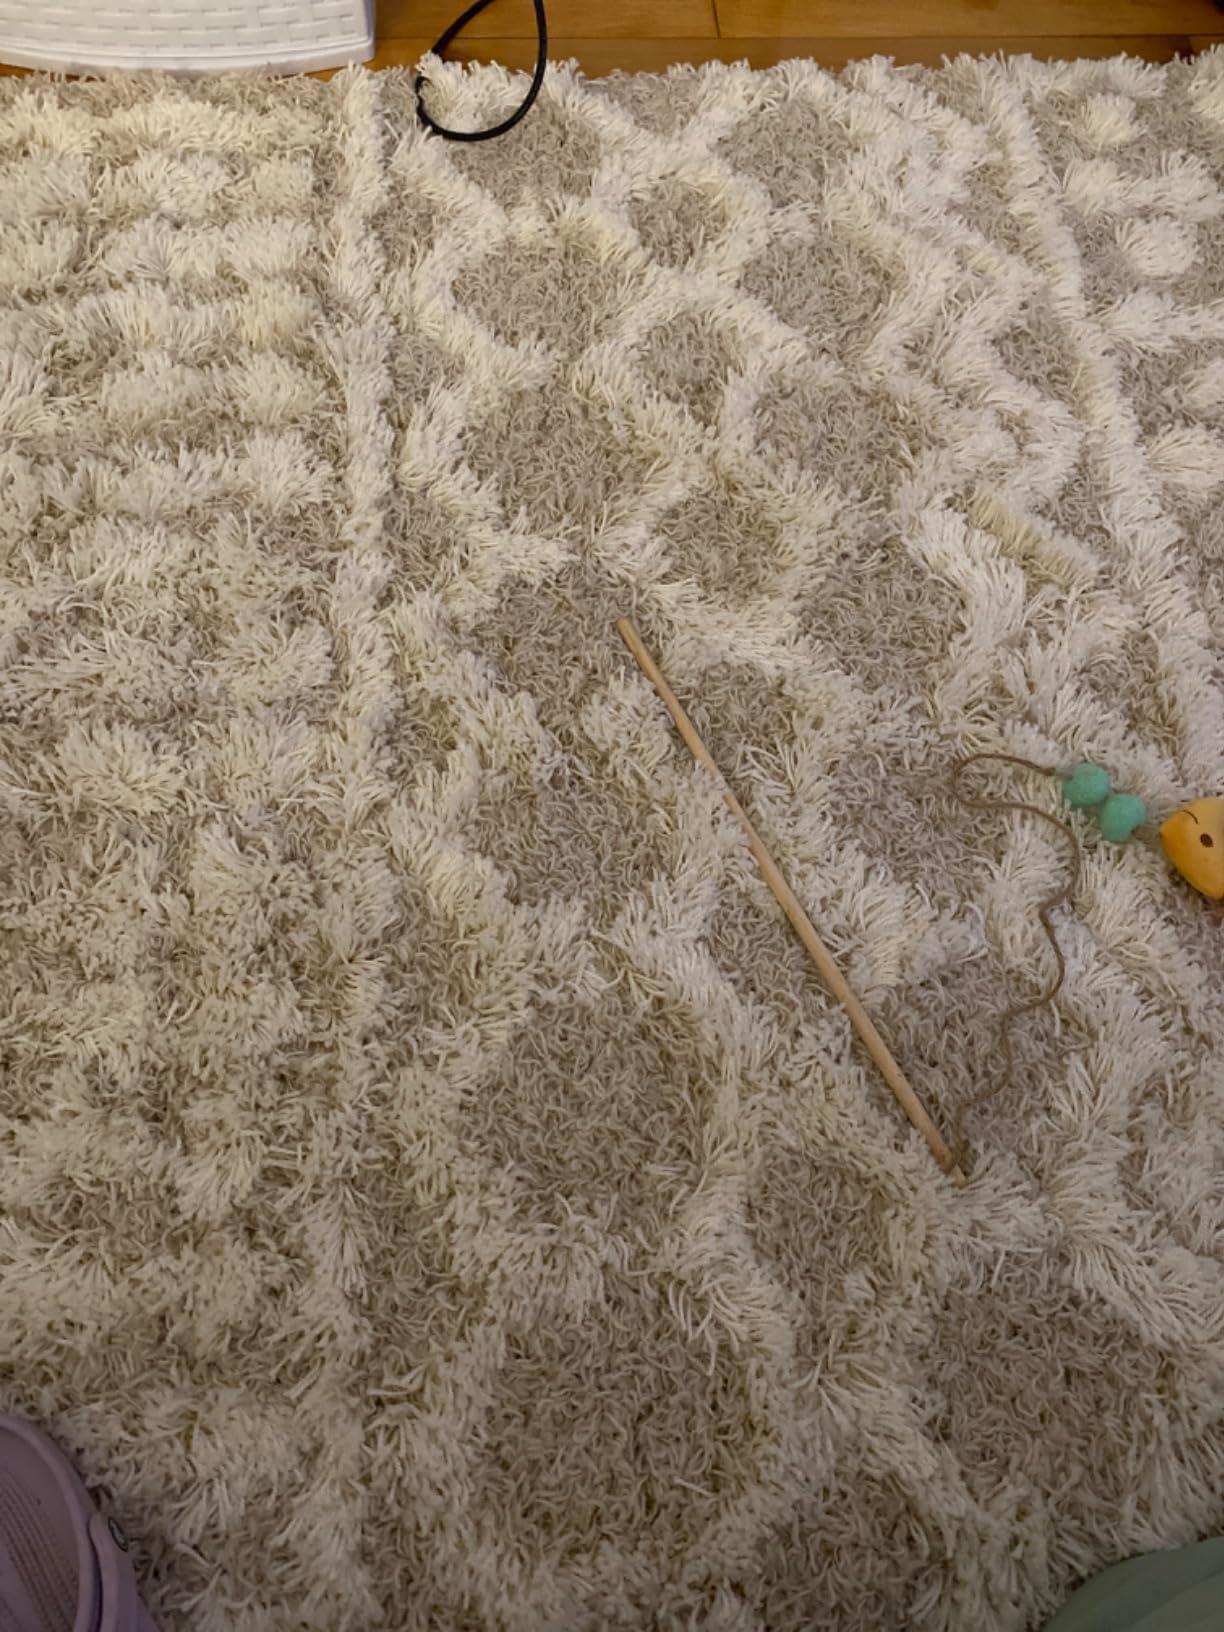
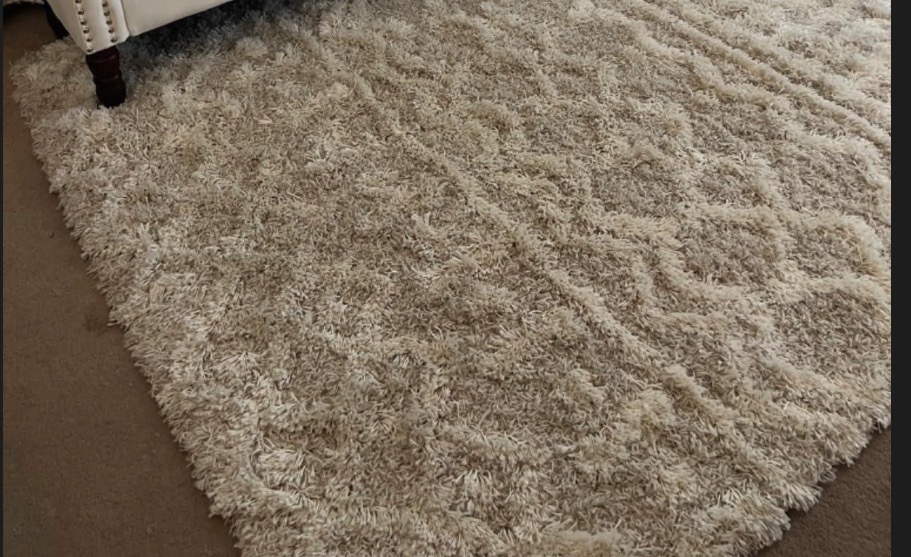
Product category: misc
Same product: yes